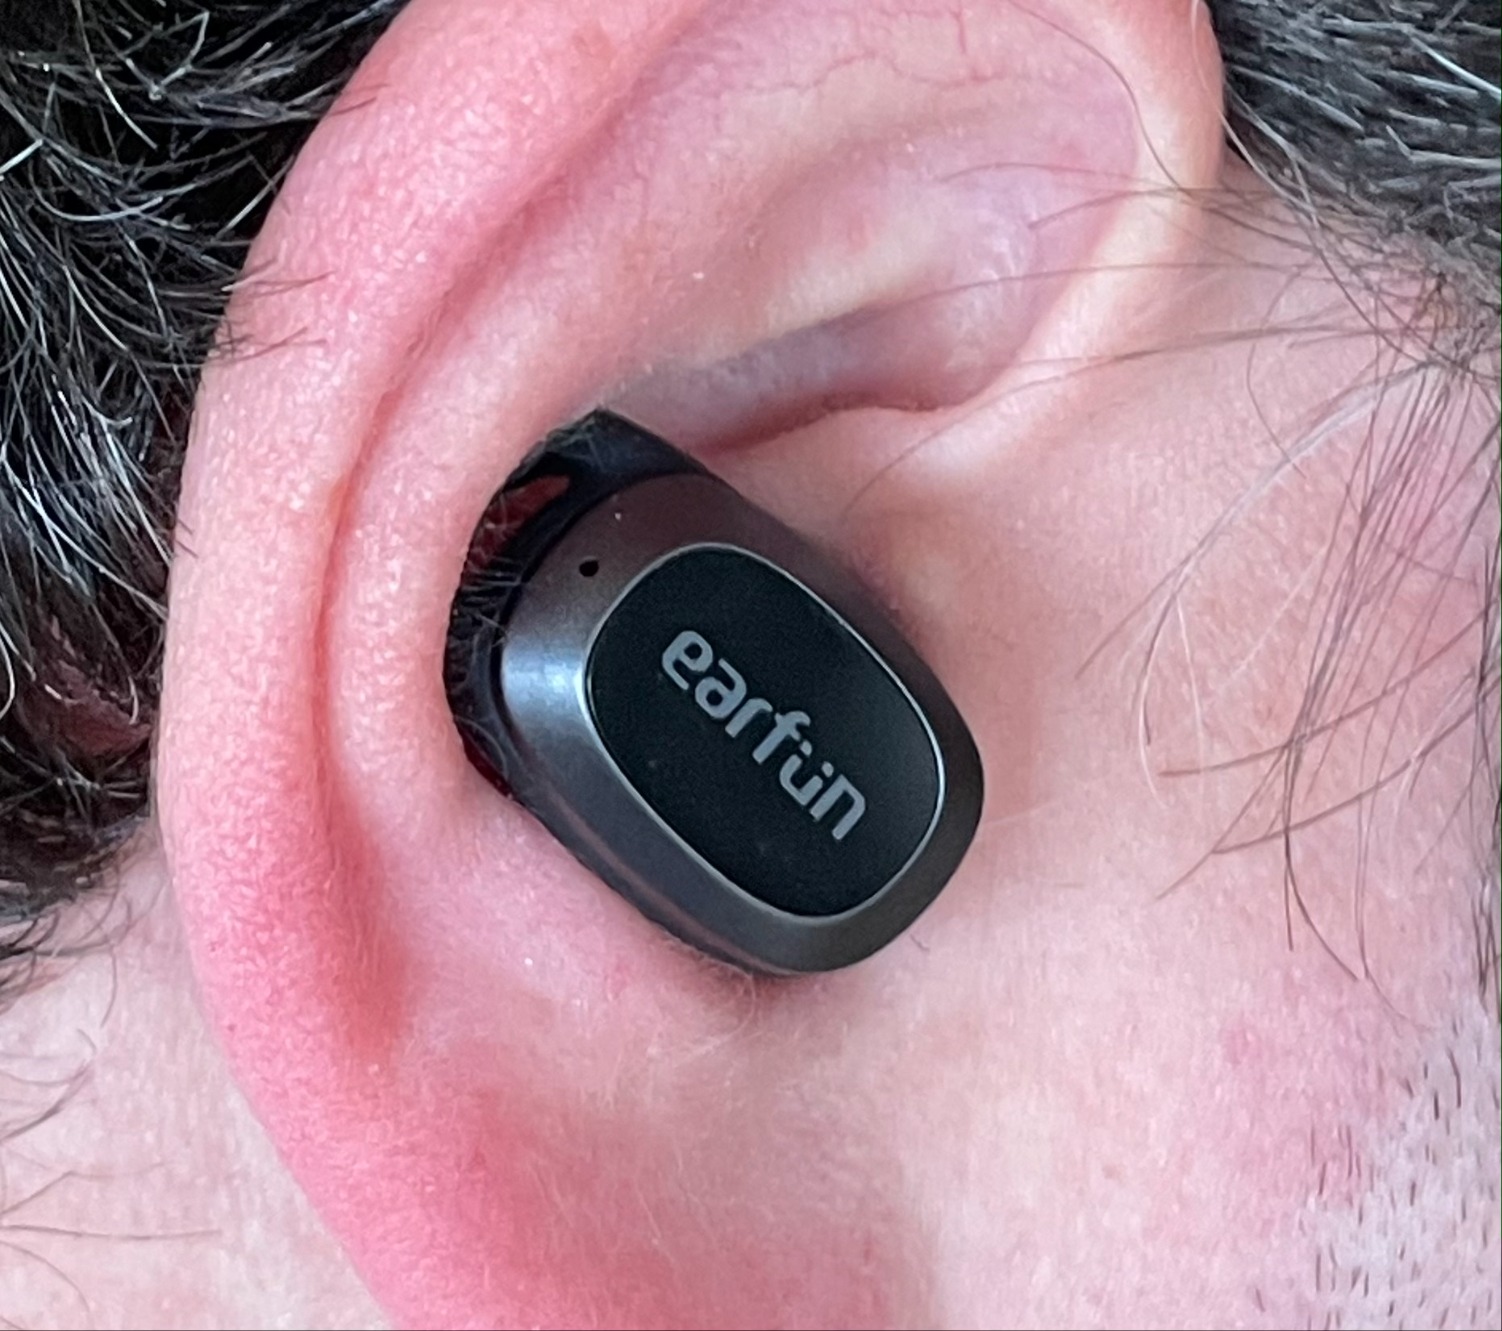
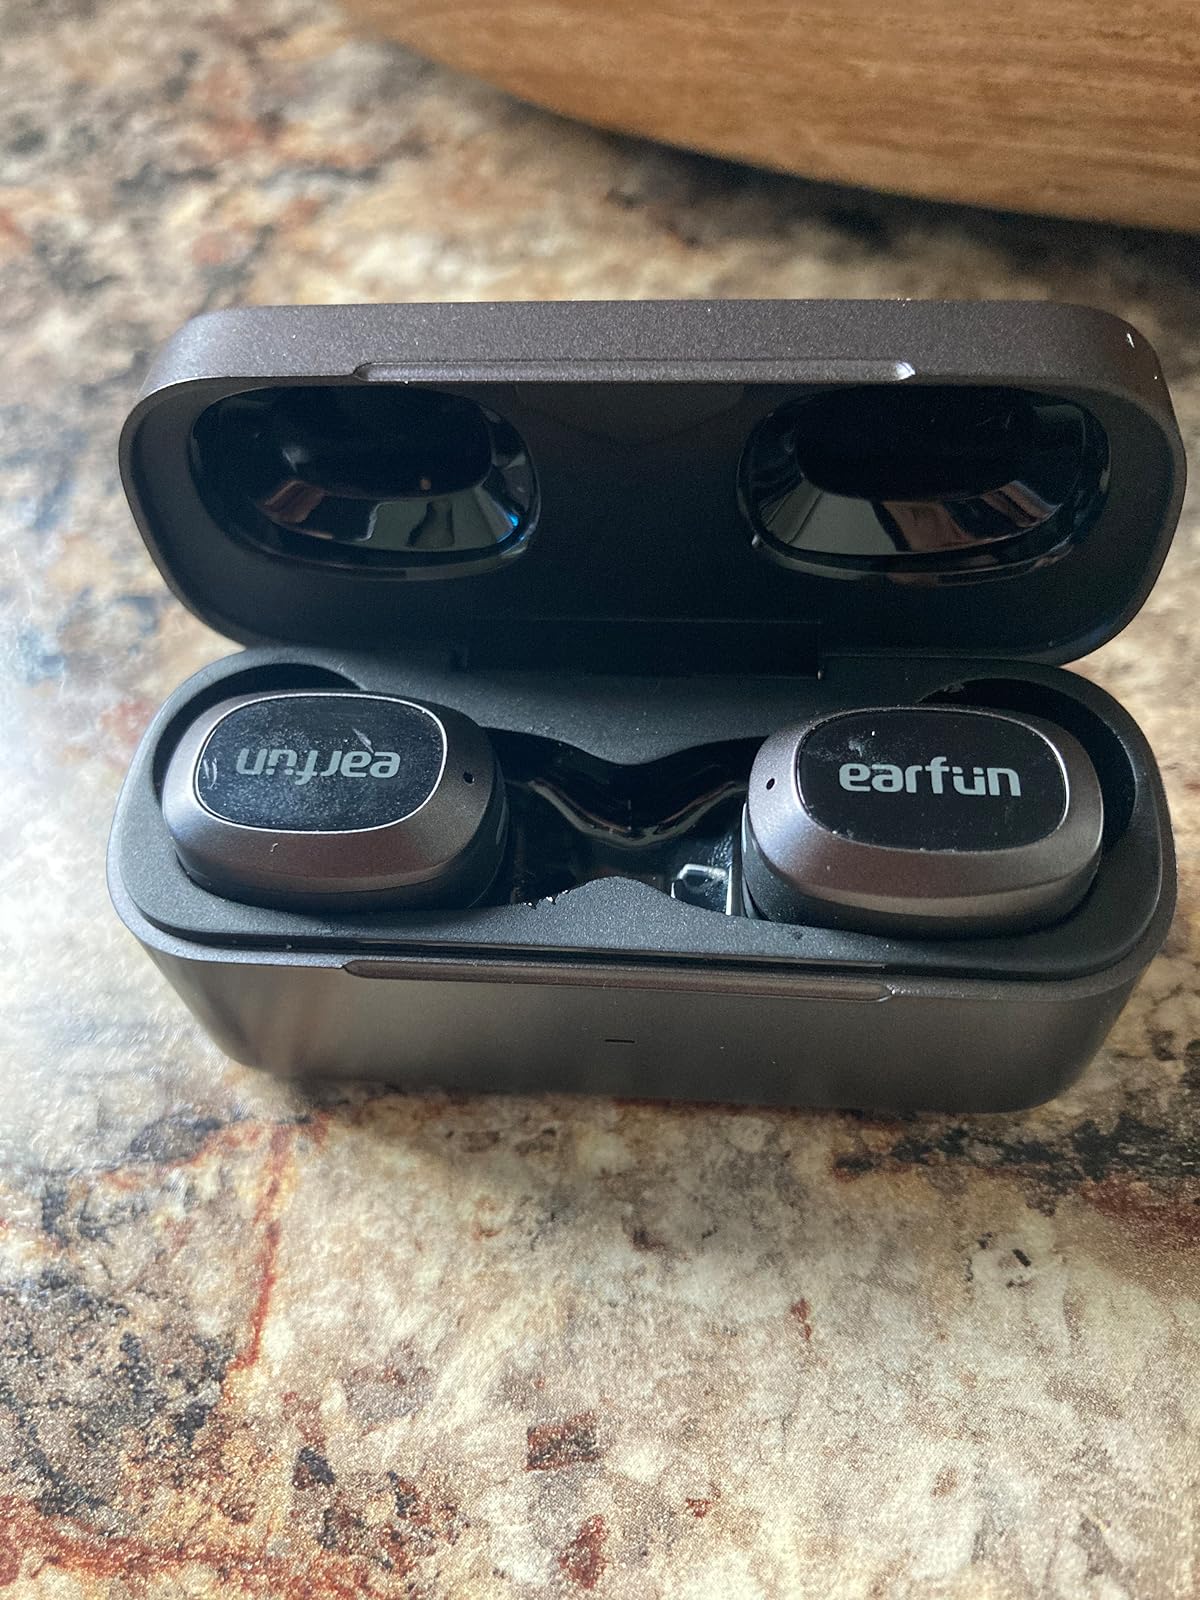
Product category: earbuds
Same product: yes